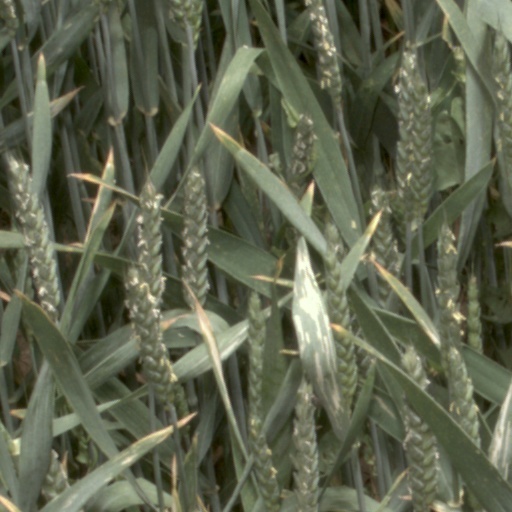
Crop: wheat